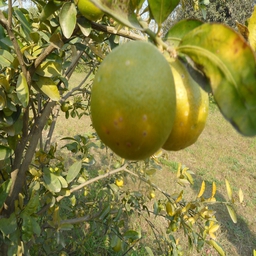
Plant part: fruit
Disease: greening